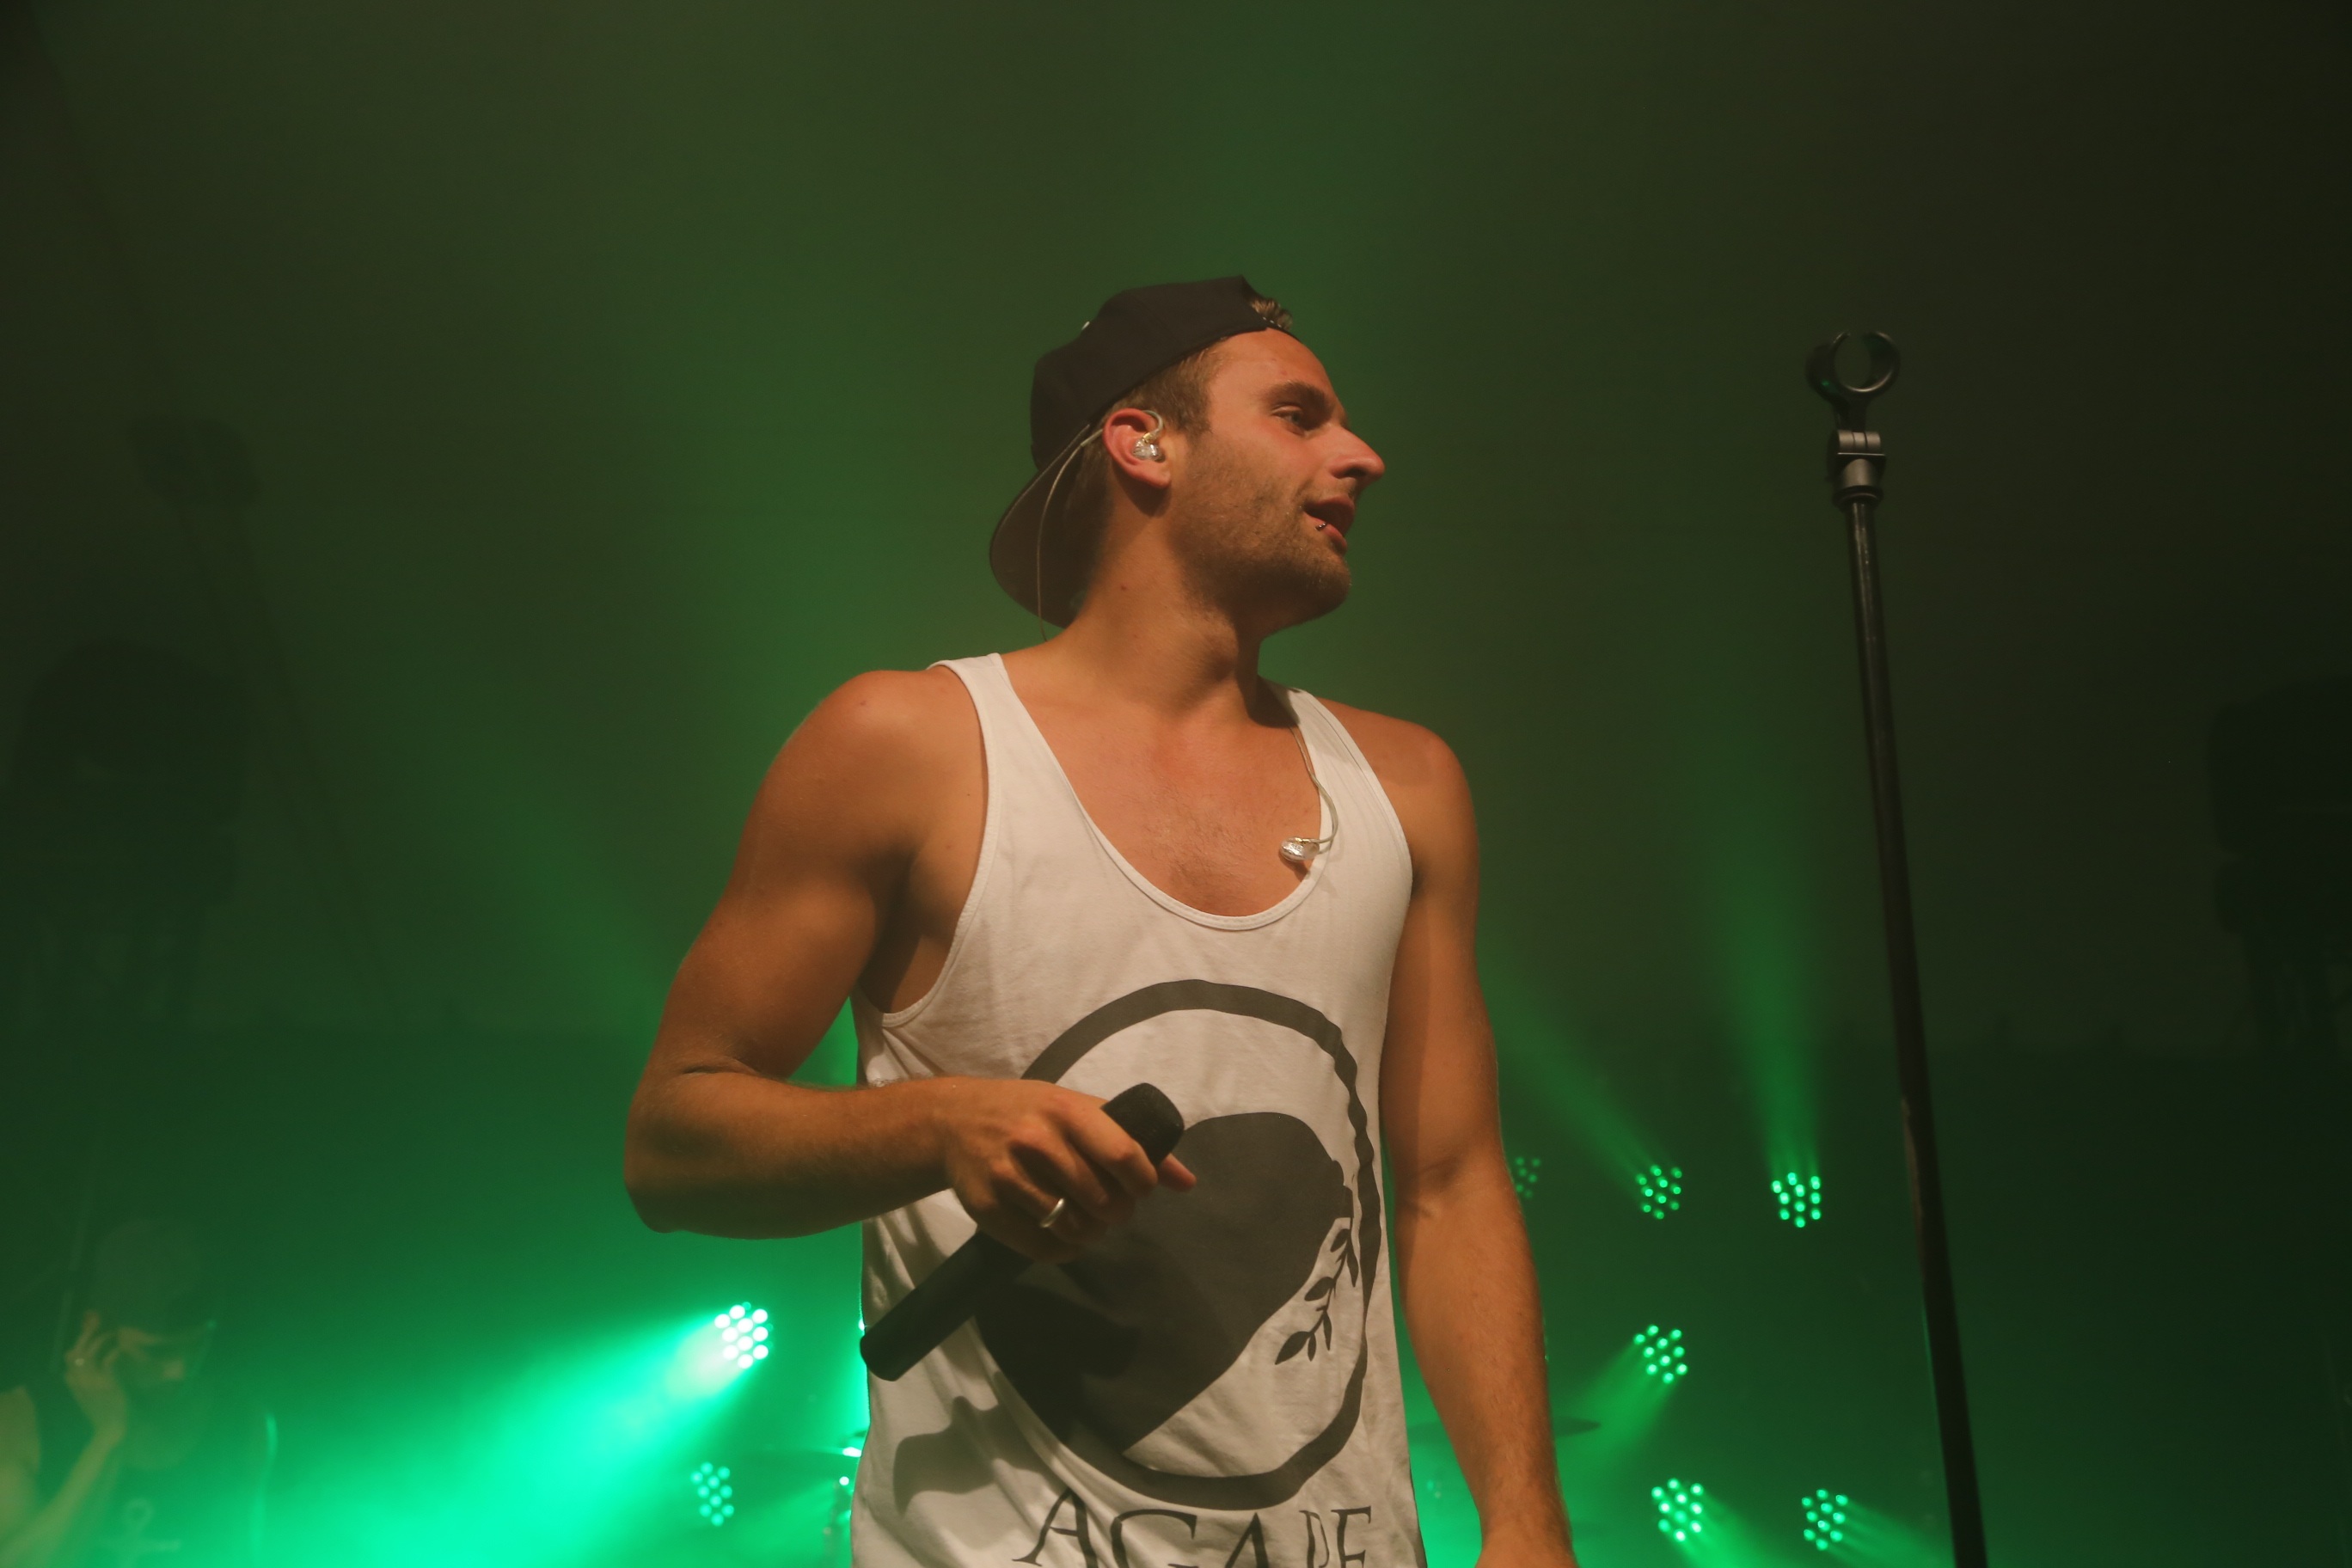
music, concert, green, bay, musician, performance art, stage, performance, singing, guitarist, drummer, entertainment, performing arts, singer songwriter, the gig, the good weather forecast